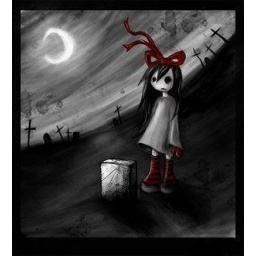
emo girl standing alone by a box waiting for someone to show and love her for who she is!!